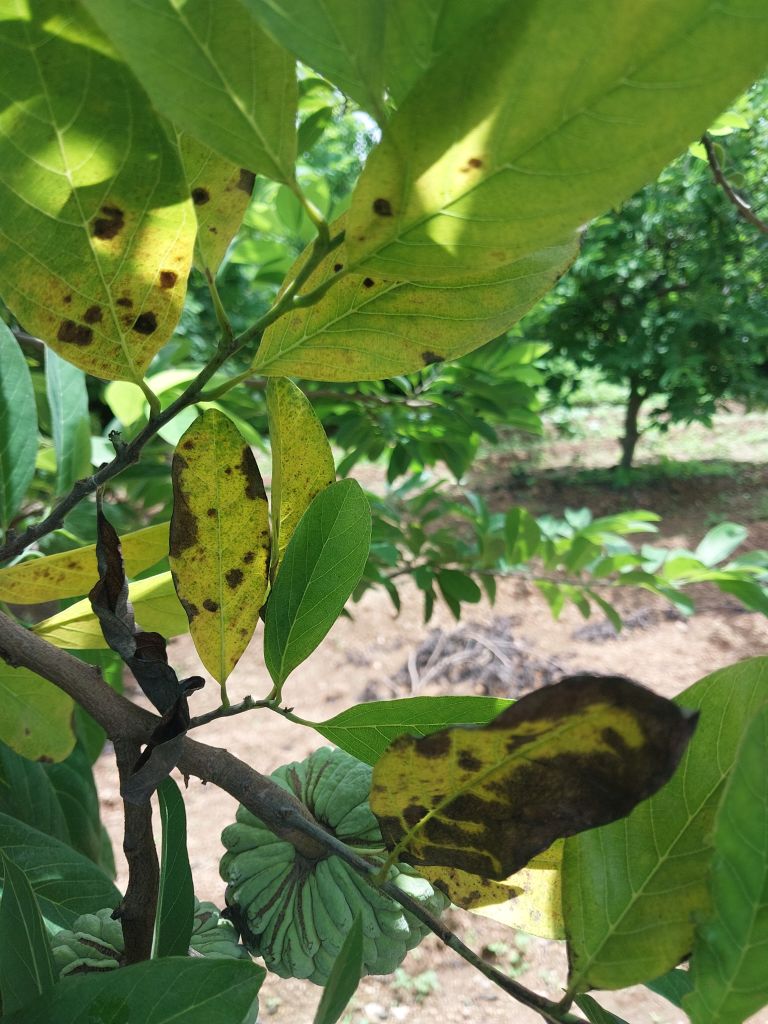
Disease label: Leaf spot on Leaves